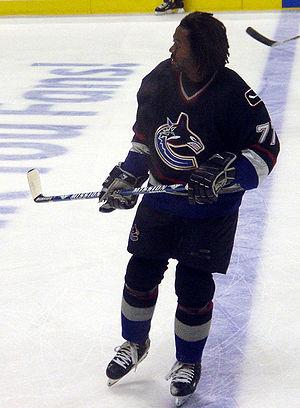
Anson Carter est un joueur professionnel retraité canadien de hockey sur glace.